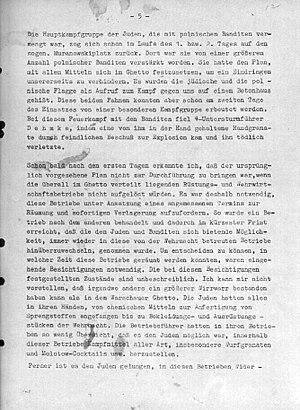
La bataille de la place Muranowski est une bataille entre les troupes de l’Union militaire juive et les forces militaires du Troisième Reich, ayant lieu pendant le soulèvement du ghetto de Varsovie entre le 19 et le 22 avril 1943. Le combat entre les unités de pacification sous le commandement de Jürgen Stroop et les groupes des insurgés de ŻZW, dirigés par Paweł Frenkel, a eu lieu sur la place Muranowski.